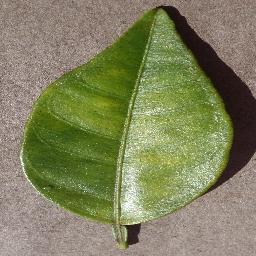
Label: Orange___Haunglongbing_(Citrus_greening)